Describe the emotion expressed in this image:  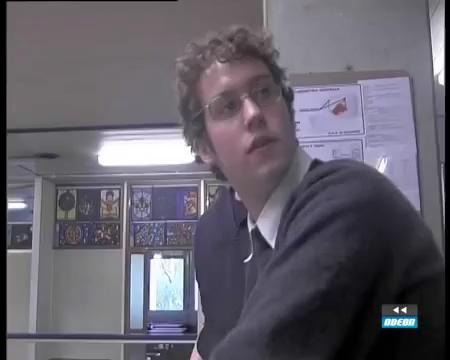
This person displays Suffering, valence and arousal with low intensity.